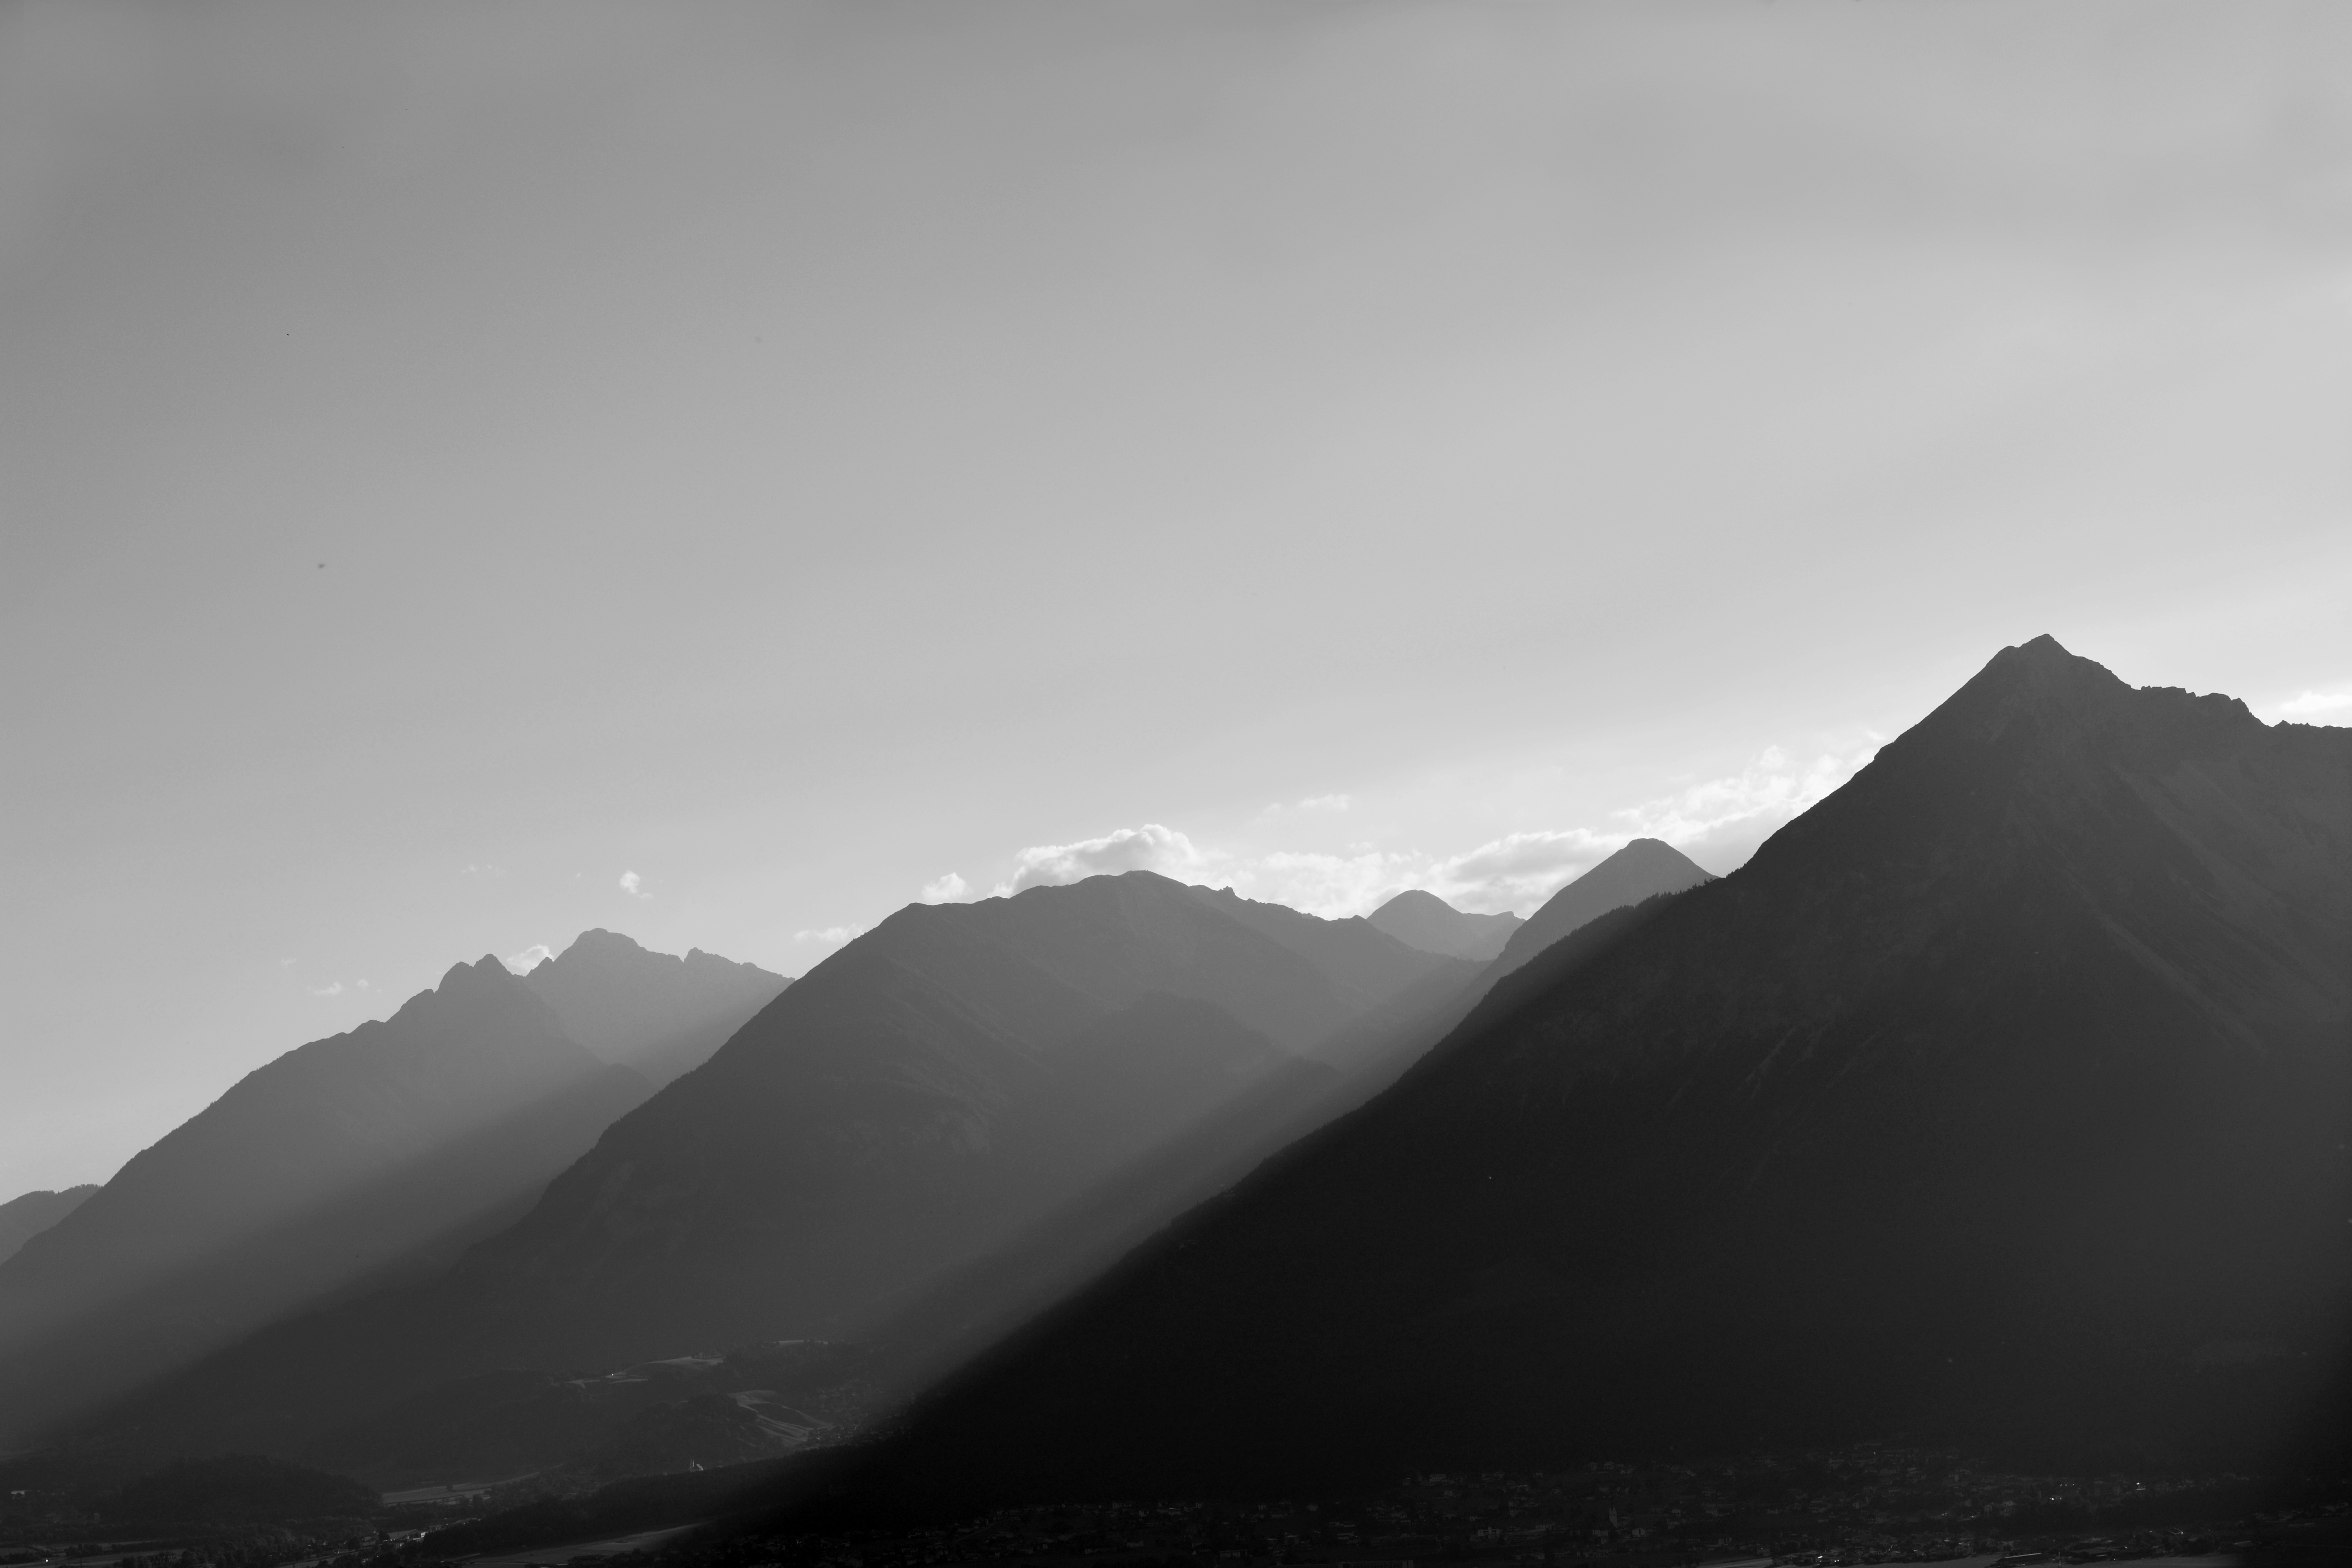
horizon, mountain, snow, cloud, black and white, fog, mist, white, photography, hill, dawn, mountain range, black, monochrome, ridge, summit, landform, monochrome photography, geographical feature, atmospheric phenomenon, atmosphere of earth, mountainous landforms